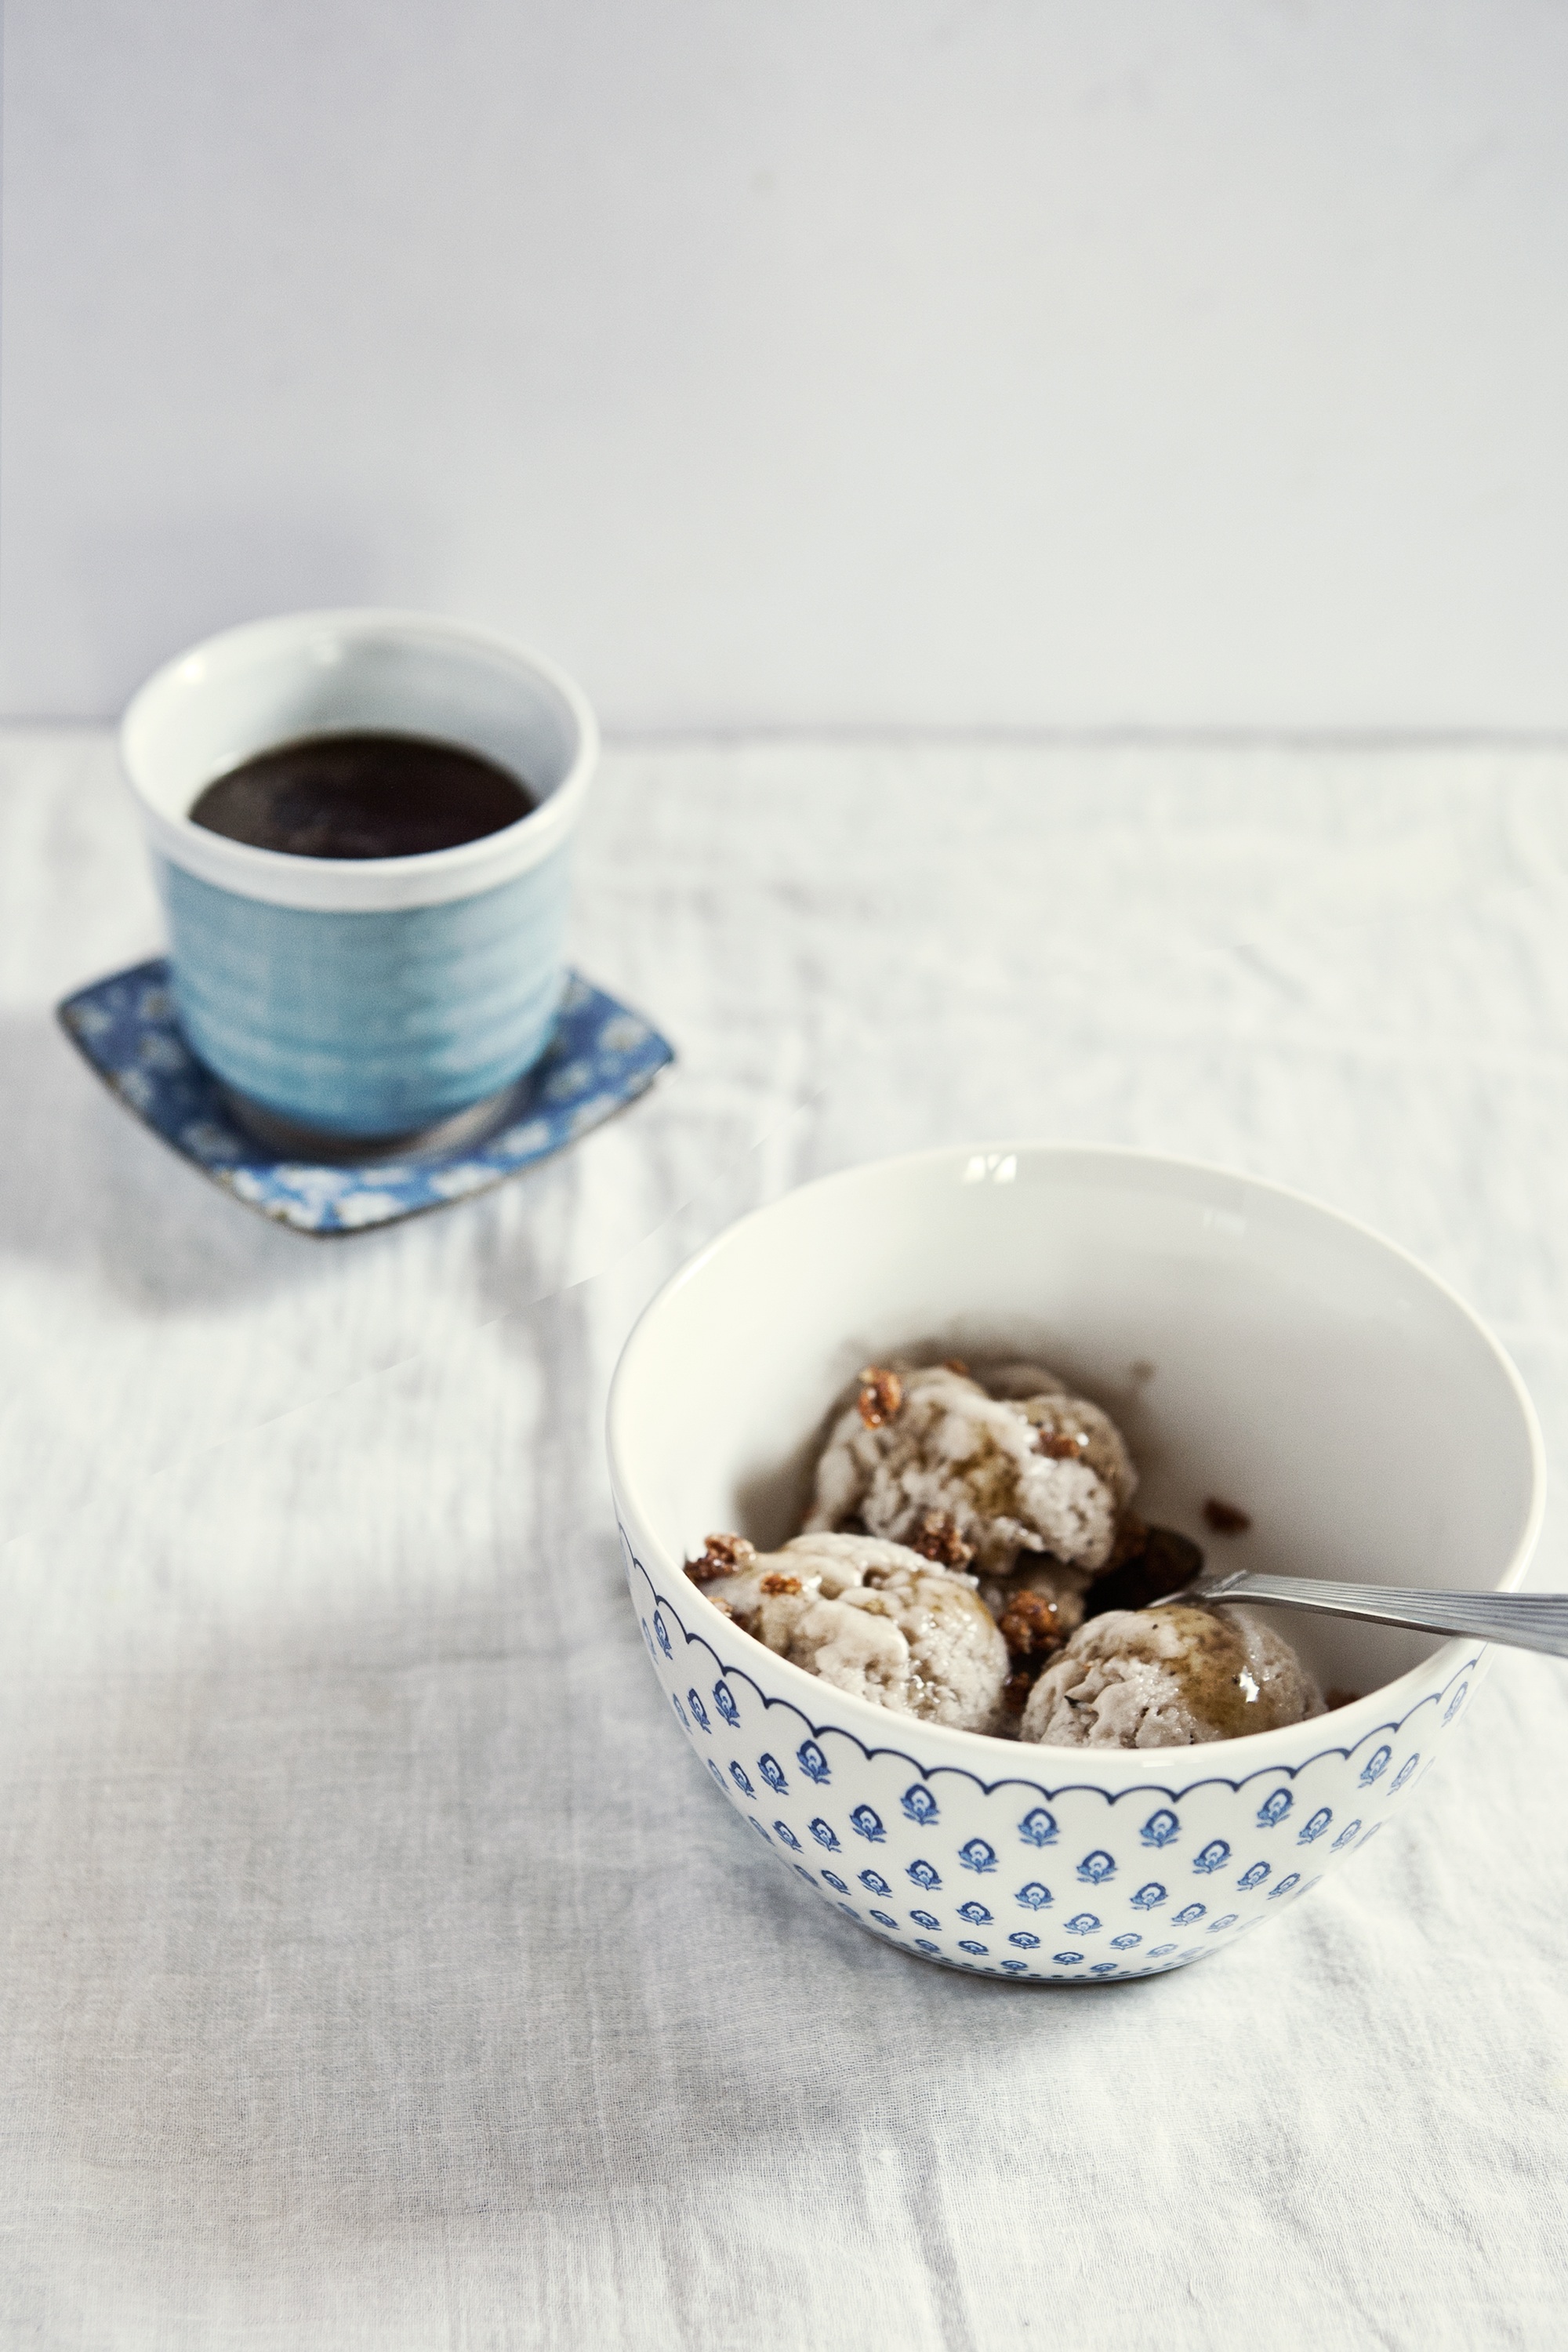
coffee, dish, meal, food, produce, breakfast, ice cream, dessert, pecan, coconut, flavor, snack food